The Origins of Virtue

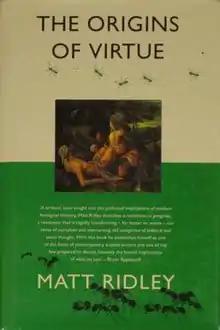
Cover of the first edition

The Origins of Virtue is a 1996 popular science book by Matt Ridley, which has been recognised as a classic in its field. In the book, Ridley explores the issues surrounding the development of human morality. The book, written from a sociobiological viewpoint, explores how genetics can be used to explain certain traits of human behaviour, in particular morality and altruism.